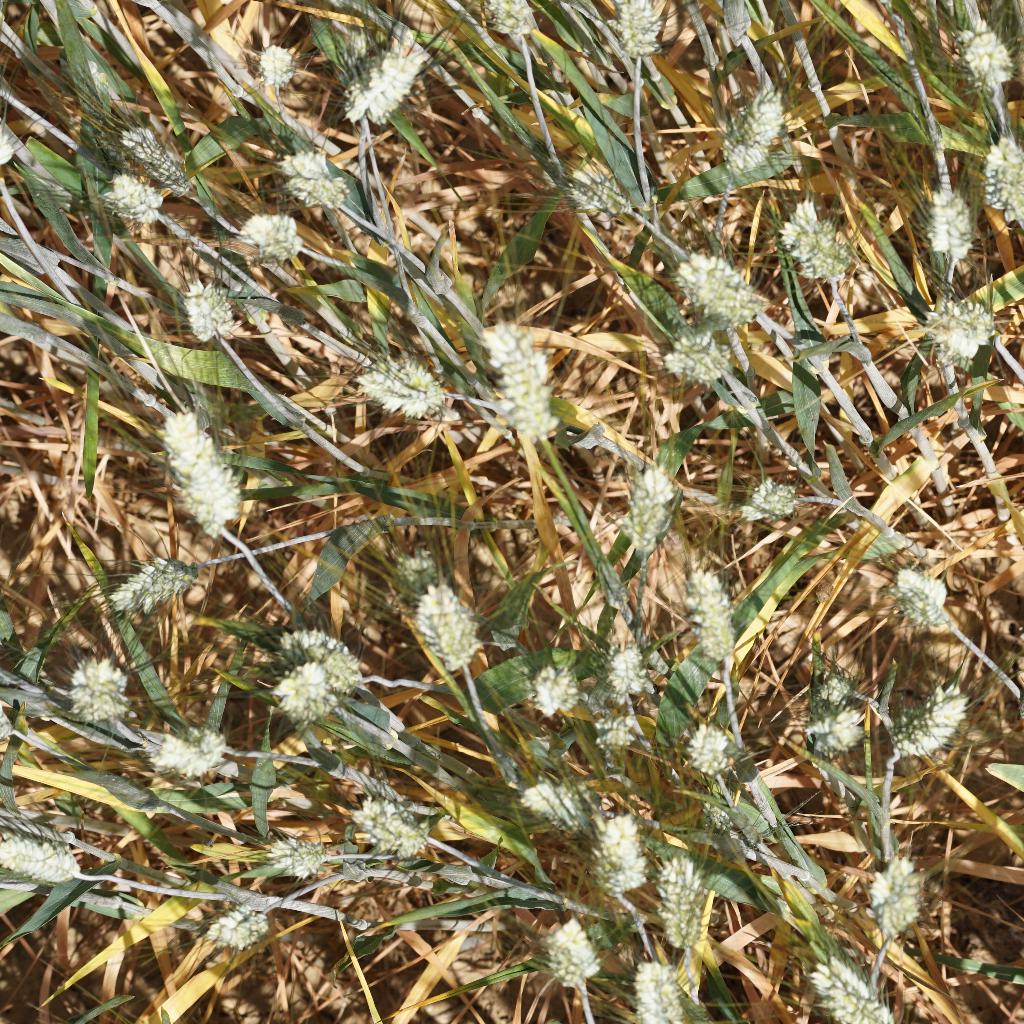
Country: France
Location: Gréoux
Wheat development stage: Filling